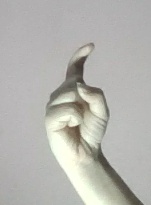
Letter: ra